Uniforms of the Royal Marines

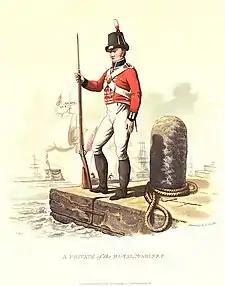
Private of Marines, 1815.

In 1802 the granting of the title "Royal Marines" meant a change to dark blue facings and a distinctive round hat made of lacquered felt.